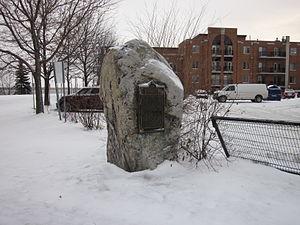
Monument du lieu historique national Fort-Trois-Rivières
Liste des lieux patrimoniaux de la Mauricie inscrit au répertoire des lieux patrimoniaux du Canada.
Voici la liste des lieux historiques nationaux du Canada situé au Québec. En mars 2011, on compte 190 lieux historiques nationaux au Québec, sont 30 sont administrés par Parcs Canada. De ce nombre, il faut ajouter cinq sites qui ont perdu leur désignations. Les sites des agglomérations Montréal et de Québec sont traités dans :
Trois-Rivières est une ville canadienne située au Québec, à l'embouchure de la rivière Saint-Maurice. Elle se trouve sur la rive-nord du fleuve Saint-Laurent, à mi-chemin entre Québec et Montréal. Avec ses 134 413 habitants au dernier recensement en 2016, elle est la ville la plus peuplée de la région administrative de la Mauricie ce qui en fait la capitale régionale. Fondée en 1634, elle est la deuxième plus ancienne ville du Québec. En 2009, la ville de Trois-Rivières est désignée capitale culturelle du Canada.